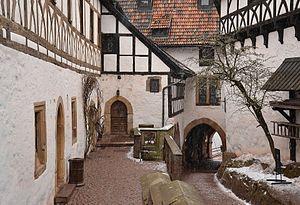
Le château de la Wartbourg est situé sur une colline au sud-ouest d'Eisenach en Thuringe, d'où il surplombe la ville. À l'époque, on appelait ce territoire le grand-duché de Saxe-Weimar-Eisenach. Il aurait été fondé en 1067 par le landgrave Louis II « le Sauteur », ainsi nommé car on raconte qu'il fut emprisonné dans une tour, dont il s'échappa en sautant du sommet dans les douves.